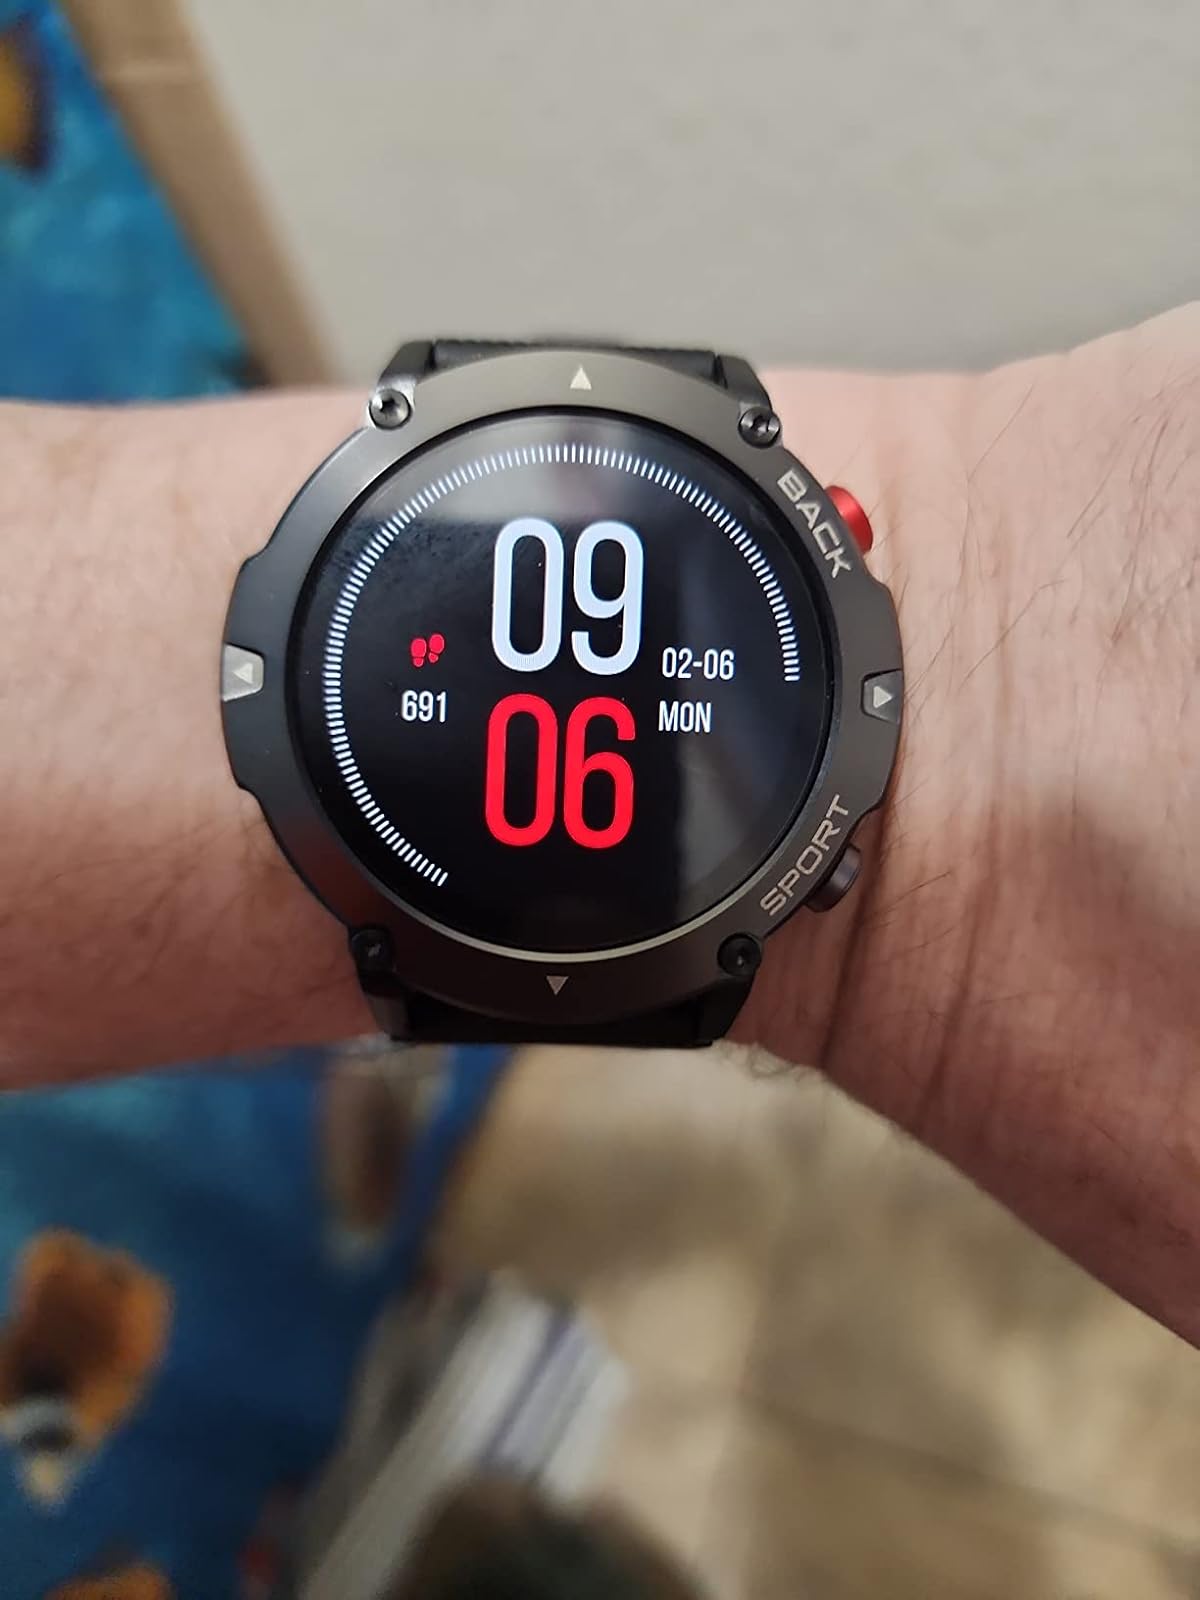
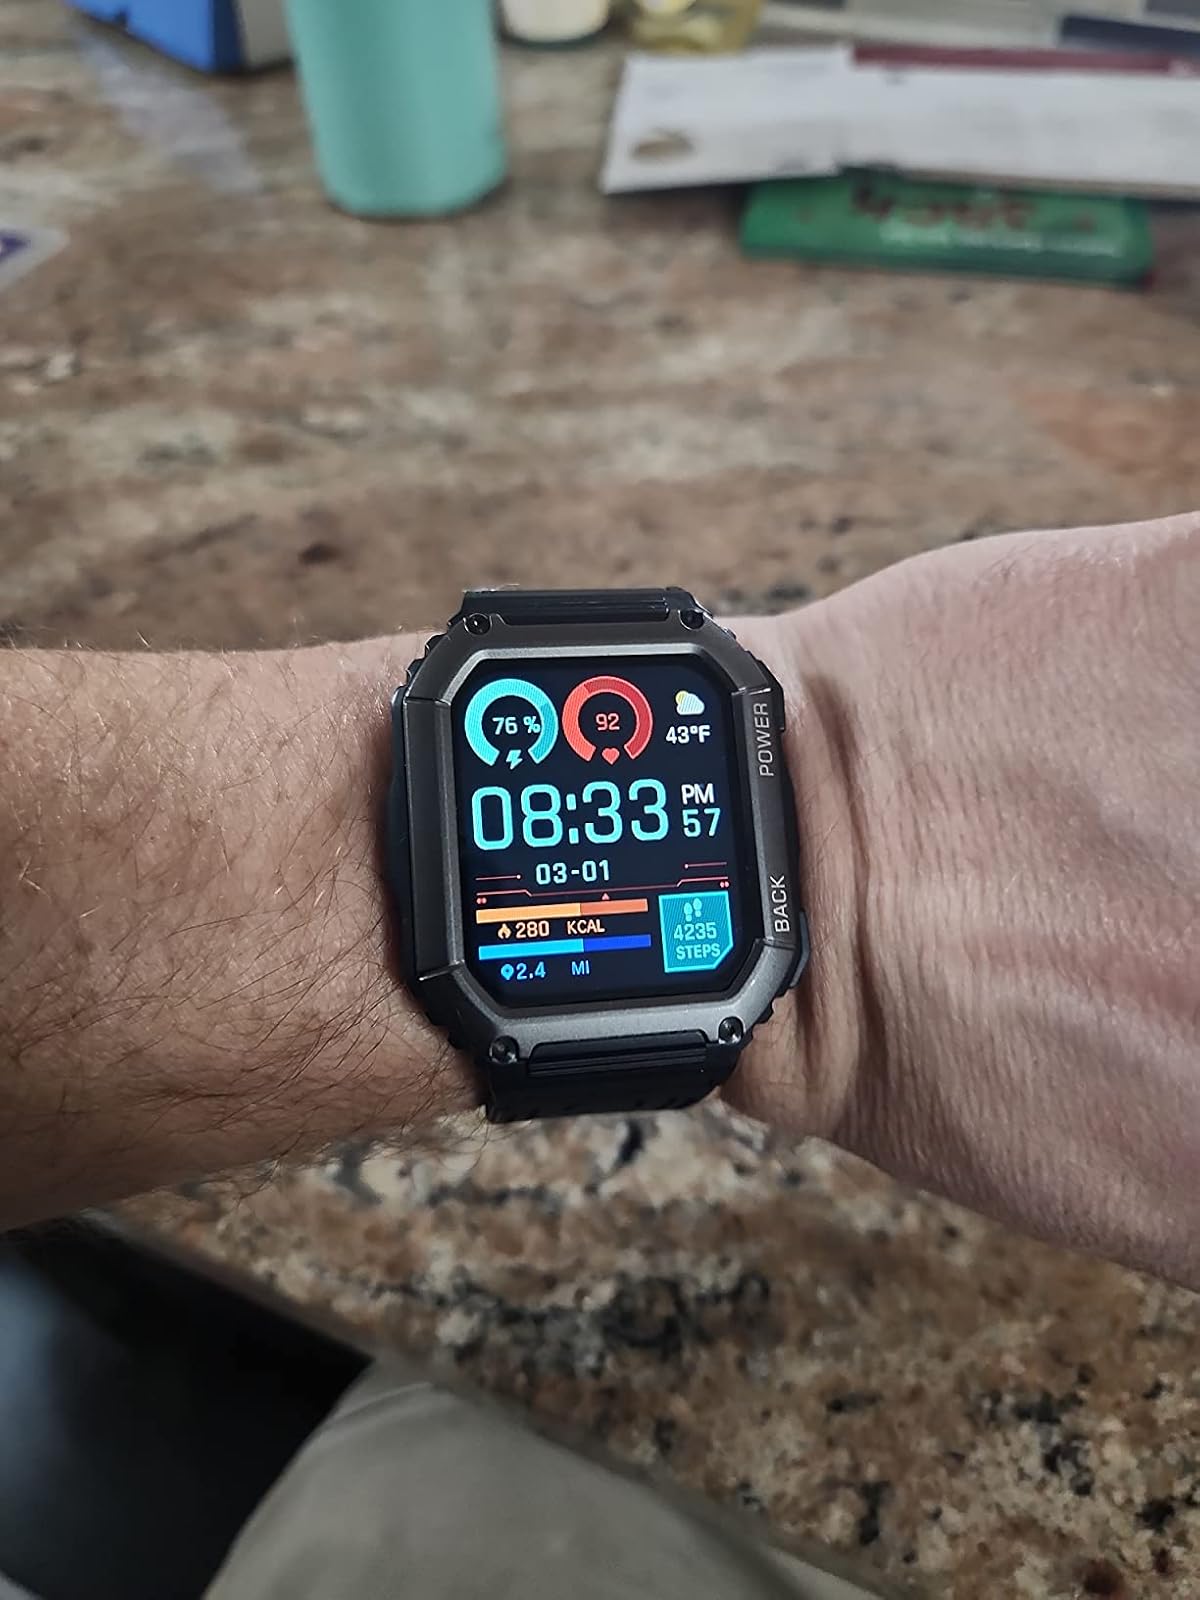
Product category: smartwatch
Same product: no